Question: Please indicate a possible affordance area of the hold_knife that can be used for holding
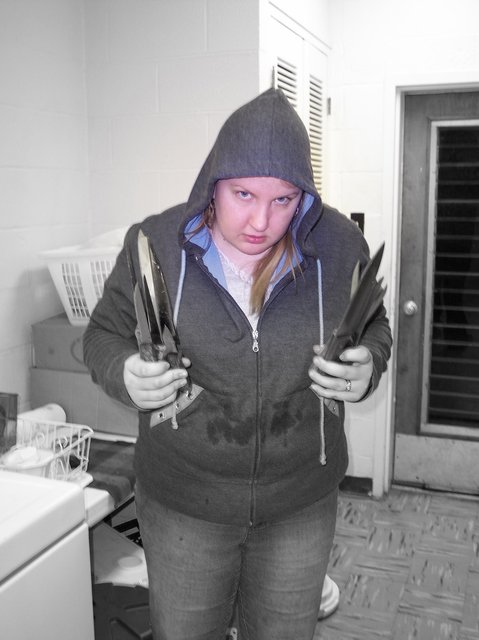
Answer: [160.844, 347.945, 195.038, 398.912]